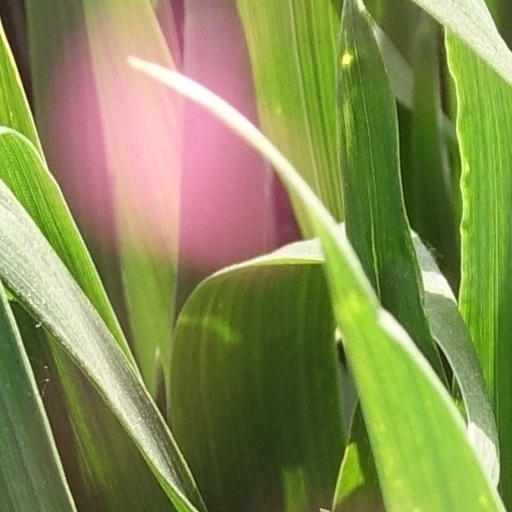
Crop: wheat